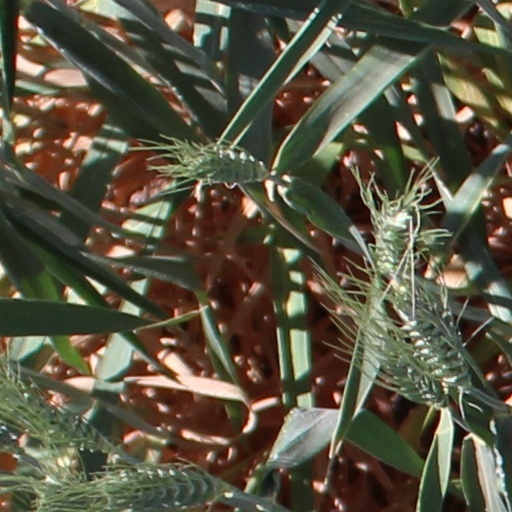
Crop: wheat